Kass Fleisher

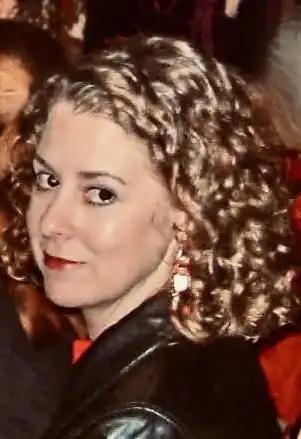

Fleisher was born on October 21, 1959, in Wilmington, Delaware. She earned a BA in English from Dickinson College in 1981, a MA from the University of North Dakota in 1989, and a PhD from Binghamton University in 1993. For a time, she taught English at Idaho State University. In 2003, she began teaching creative writing at Illinois State University in Normal, Illinois. Fleisher was married to Joe Amato from 1995 until 2013. She died on January 6, 2023, at her home in Normal, Illinois.